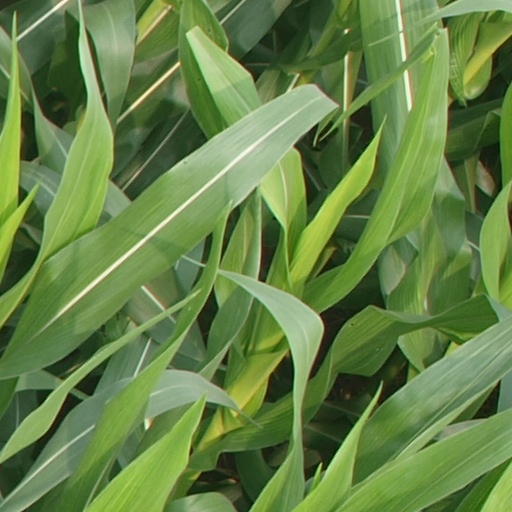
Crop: maize; corn